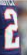
Number: 2